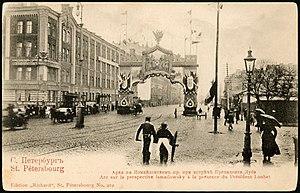
Saint-Pétersbourg. Perspective Izmailovsky.